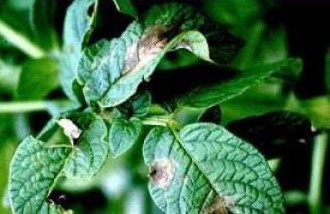
Plant: Potato
Disease: potato late blight